Iban people

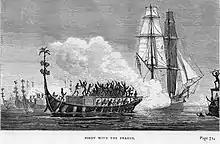
Iban Dayak bangkong fleet attacking brig Lily.

In the post-war period, during the Malayan Emergency (1948–1960), the British Army enlisted Iban personnel to assist in counterinsurgency operations against the Malayan National Liberation Army (MNLA). These individuals, often with extensive local knowledge and experience as trackers, were attached to British patrols to help navigate the difficult terrain. The involvement of the Iban in these operations became controversial when, in 1952, photographs were published by "The Daily Worker" (a British communist newspaper) showing Iban personnel and British soldiers posing with severed heads of suspected insurgents. Initially, the British government denied any official sanction for such practices. However, Colonial Secretary Oliver Lyttleton later confirmed that Iban troops had been authorized to engage in these actions as part of their military role. The incident led to the British Malayan headhunting scandal, which attracted widespread criticism. After the conclusion of the conflict, all Dayak troops, including the Iban, were disbanded.